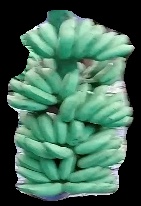
Variety: elakki-bale
Grade: grade1